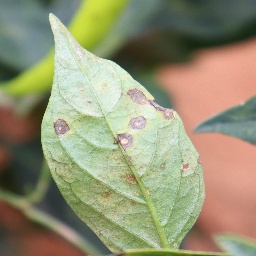
Label: cercospora